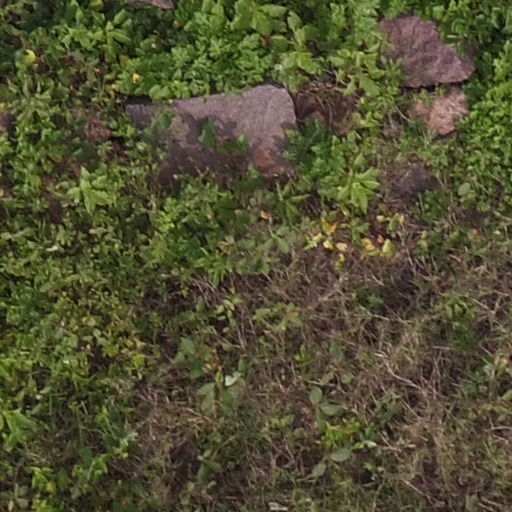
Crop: maize; corn